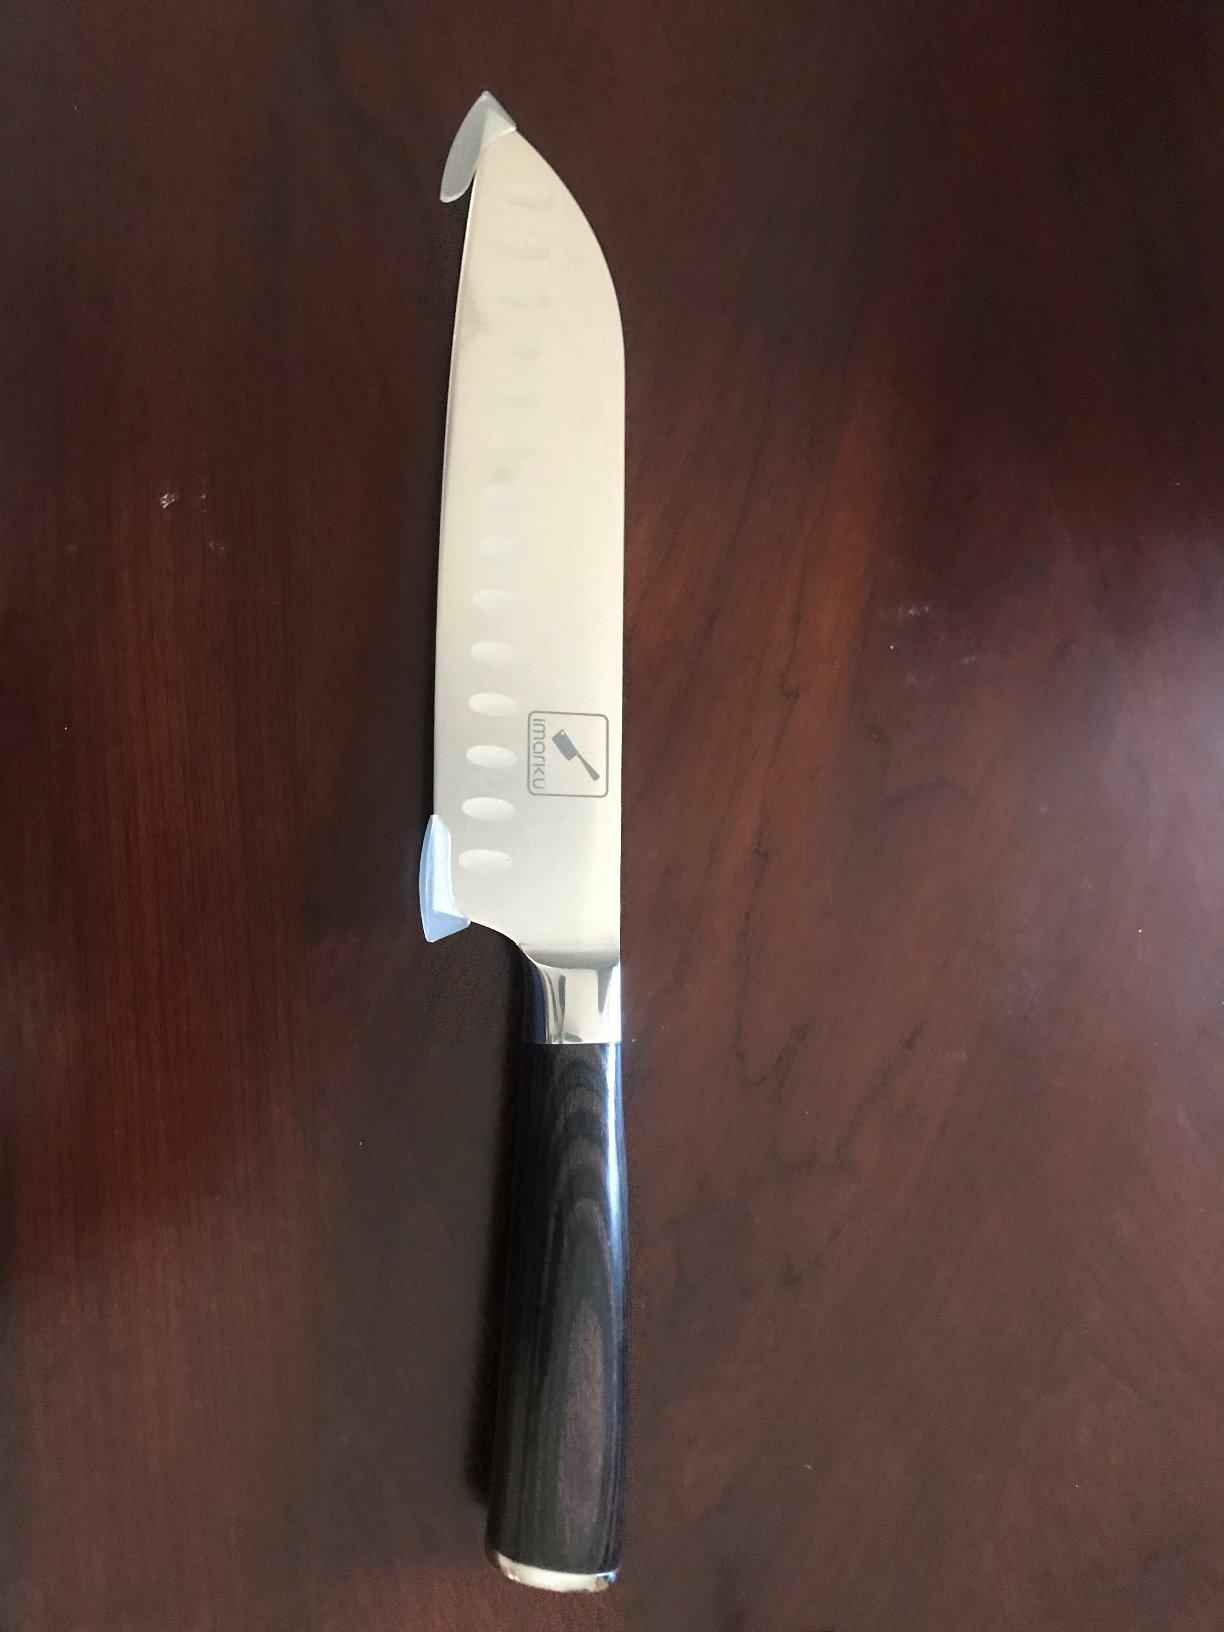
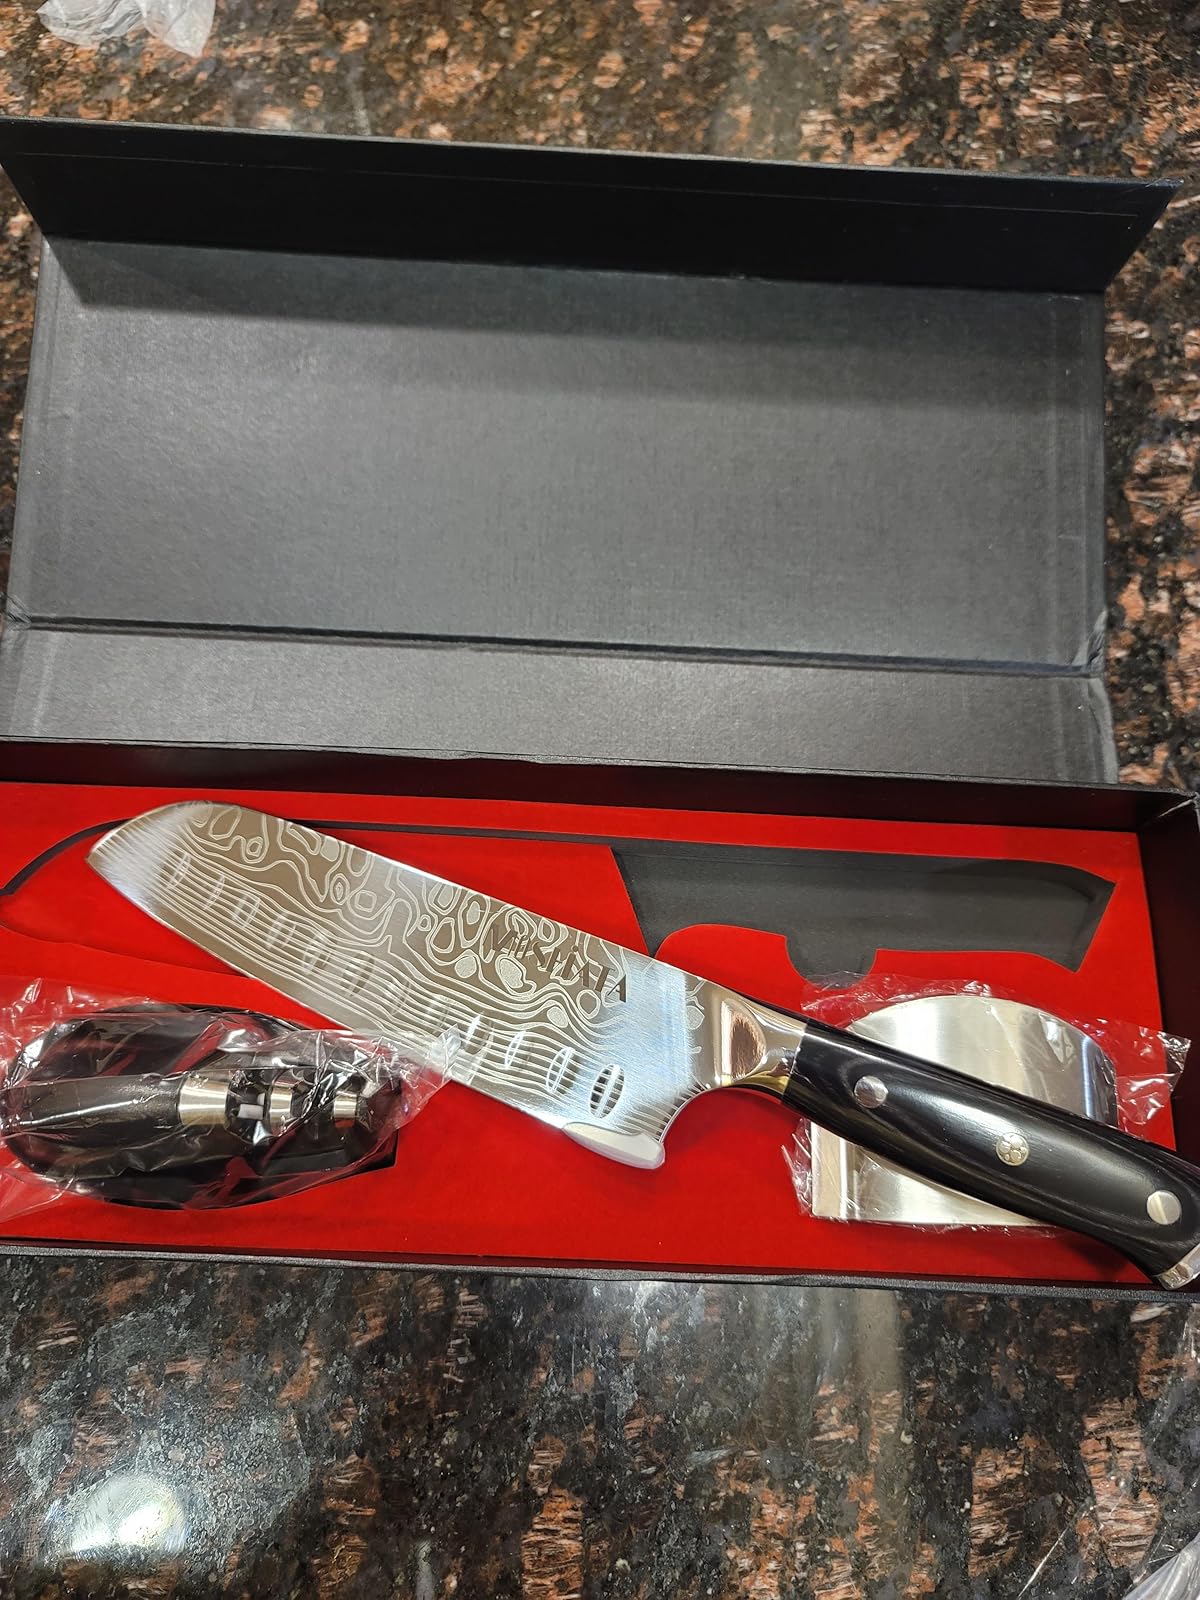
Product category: items_knife
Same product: no